Taddeo Orlando

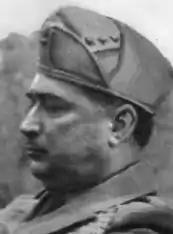

Taddeo Orlando (23 June 1885 – 1 September 1950) was an Italian general who served in the Italo-Turkish War, World War I, and World War II.